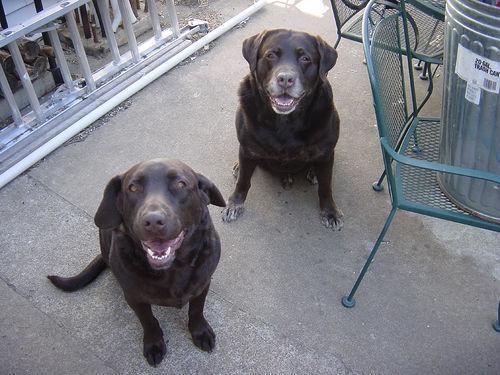
Labrador_retriever